Evolutions Squadron

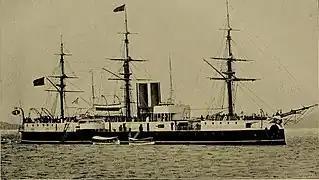
The battleship Riachuelo, 1885.

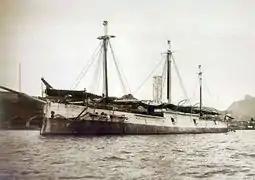
The ironclad warship Sete de Setembro.

After the end of the Paraguayan War, Brazil was concerned with repairing the damage caused to its vessels, refitting them and transforming the Armada into the fourth most powerful navy in the world. From 1870, with the possibility of a conflict with Argentina, the Brazilian Empire aimed to further strengthen its Armada. In 1873 it acquired a gunboat and a corvette; a battleship and a monitor in 1874 and soon after two cruisers and another monitor.